Alba Longa

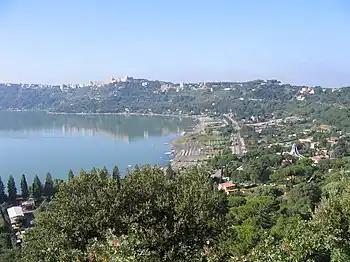
Castel Gandolfo on a long, sunlit ridge overlooking Lake Albano, the most likely site of ancient Alba Longa

Livy said of Alba Longa that it was founded by Ascanius to relieve crowding at Lavinium. He placed it at the foot of the Alban Mount and said that it took its name from being extended along a ridge. Dionysius of Halicarnassus repeated the story, but added that Ascanius, following an oracle given to his father, collected other Latin populations as well. Noting that means "white" and means "long", he translated the name into the Greek language as "long white town". Dionysius placed the town between the Alban Mount and the Alban Lake, thus beginning a long controversy about its location.